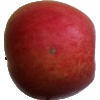
Label: apple_crimson_snow